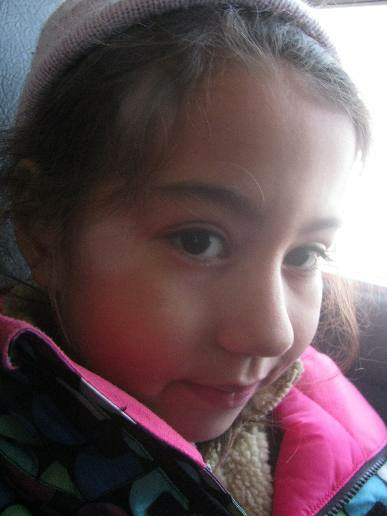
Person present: Yes